Minicoy

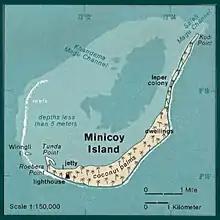
Map of Minicoy Atoll (Maliku)

Minicoy has a tropical savanna climate (Köppen climate classification "Aw") with warm temperatures throughout the year. Precipitation falls during most of the year; only January to March are relatively dry.